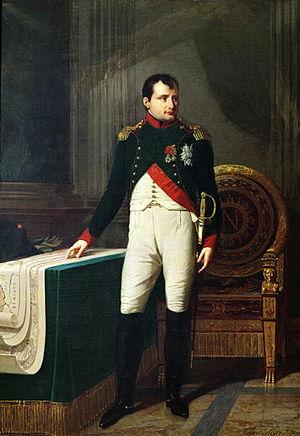
Portrait de Napoléon 1er en uniforme de chasseur à cheval de la garde, commande de la ville de Paris.